Weston-super-Mare Town Hall

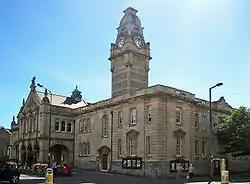
Weston-super-Mare Town Hall (from the north-east)

Weston-super-Mare Town Hall is a municipal building in Walliscote Grove Road in Weston-super-Mare, Somerset, England. The building, which is the headquarters of North Somerset Council, is a Grade II listed building.